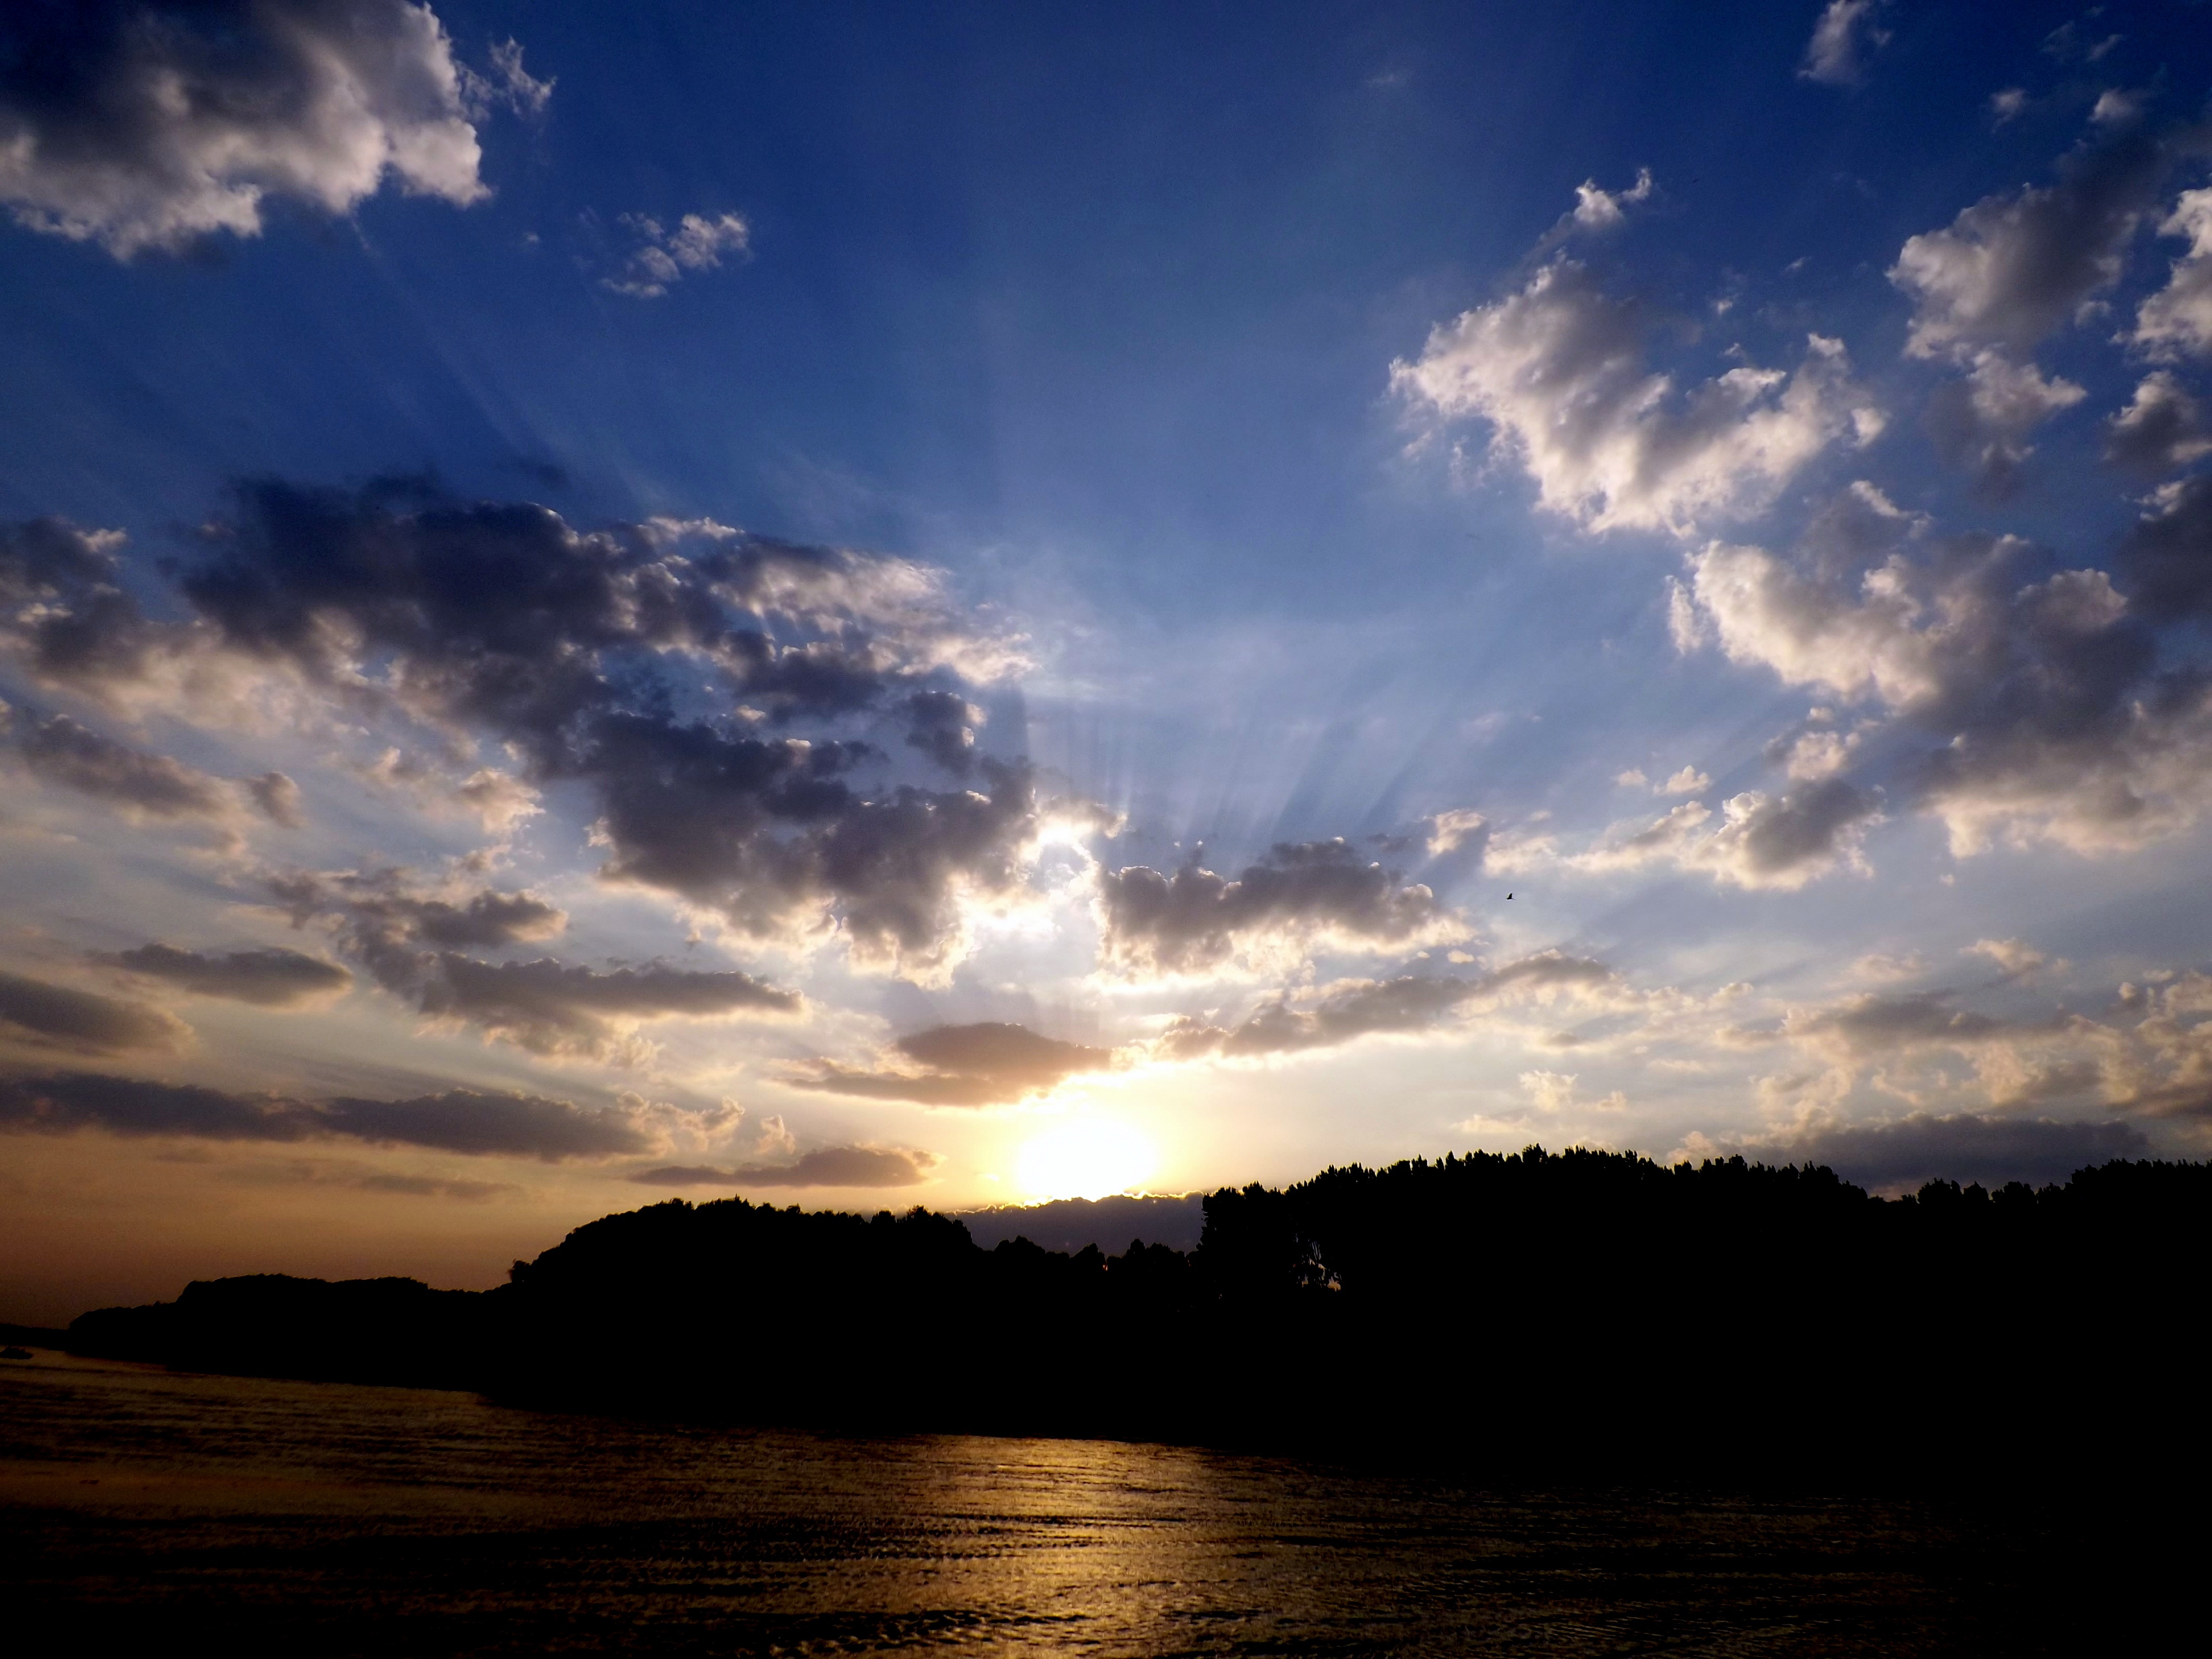
sea, coast, water, ocean, horizon, cloud, sky, sun, sunrise, sunset, sunlight, morning, dawn, atmosphere, dusk, evening, twilight, reflection, red, shadow, in the evening, afterglow, meteorological phenomenon